Hard seat

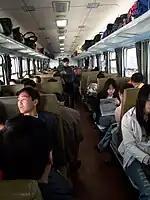
Normal hard seat coach

The hard seat or semi-cushioned seat, abbreviated YZ, is a train seat that is the cheapest class of seating in China Railway. It is available on non-high-speed trains.